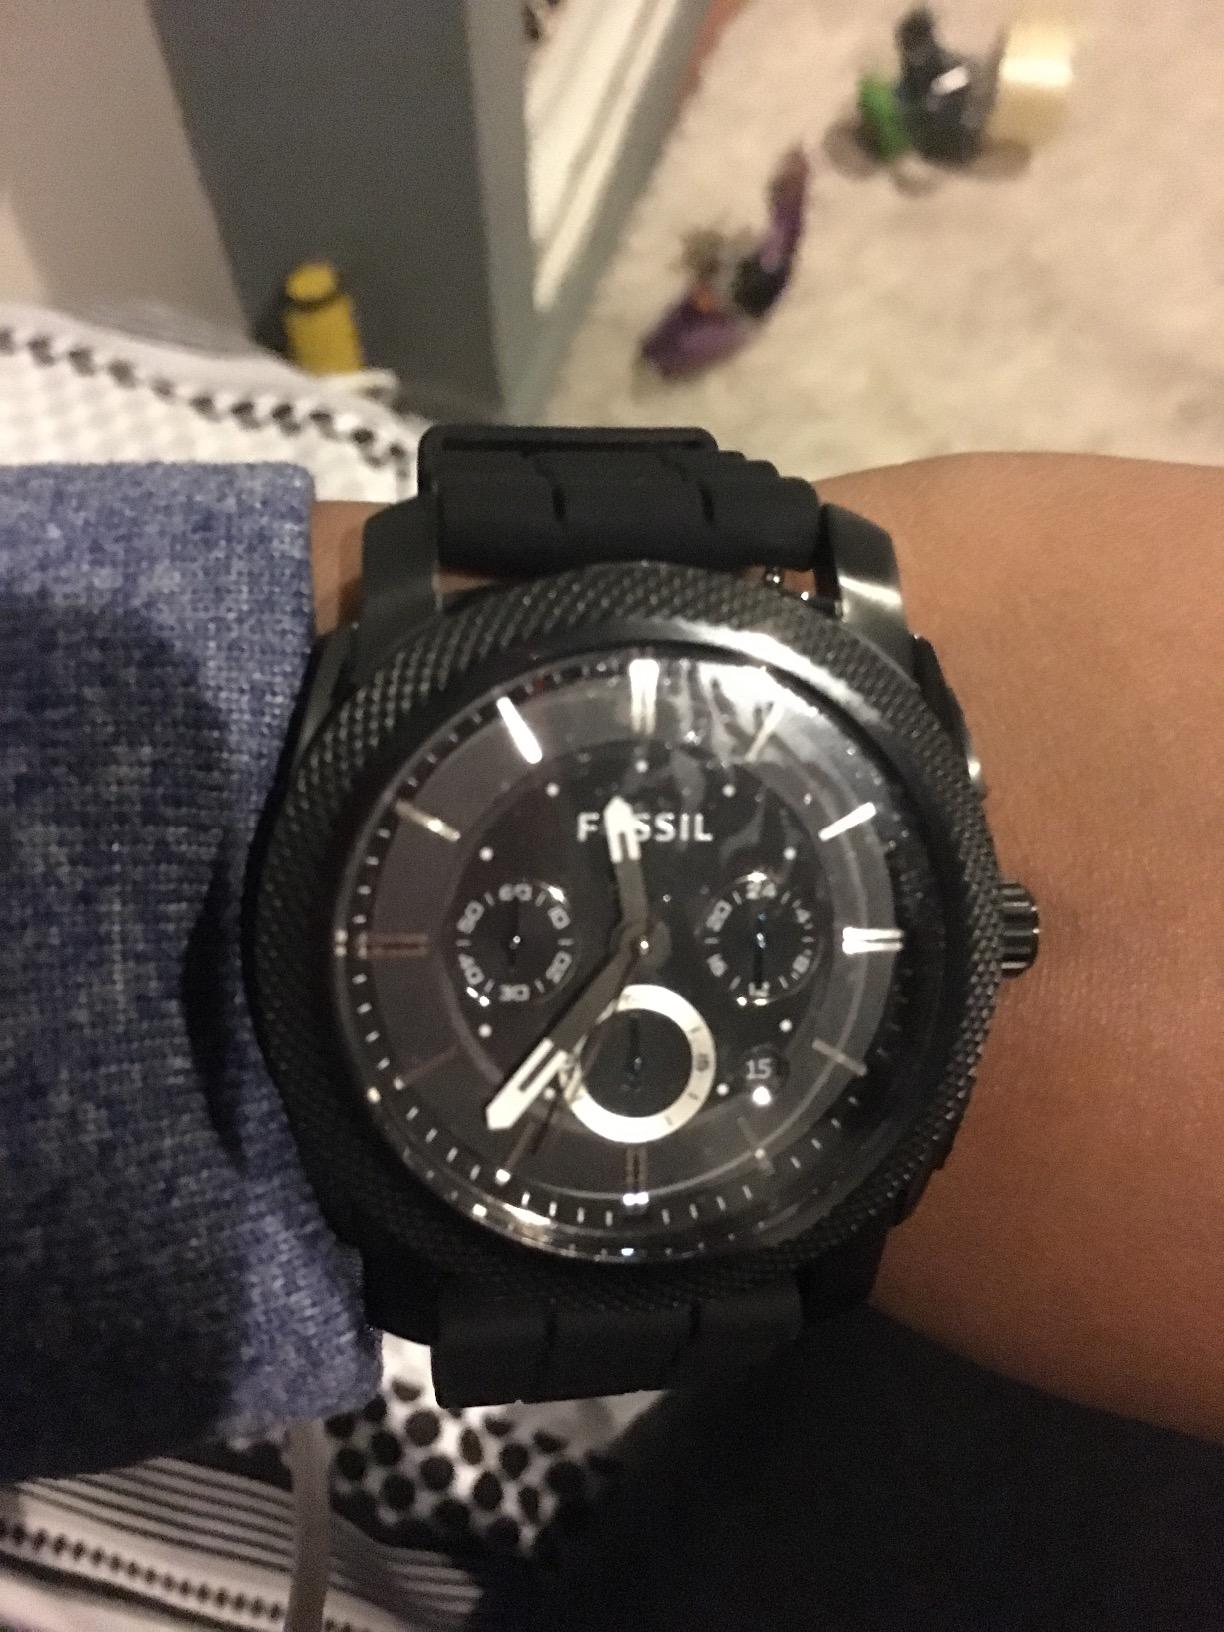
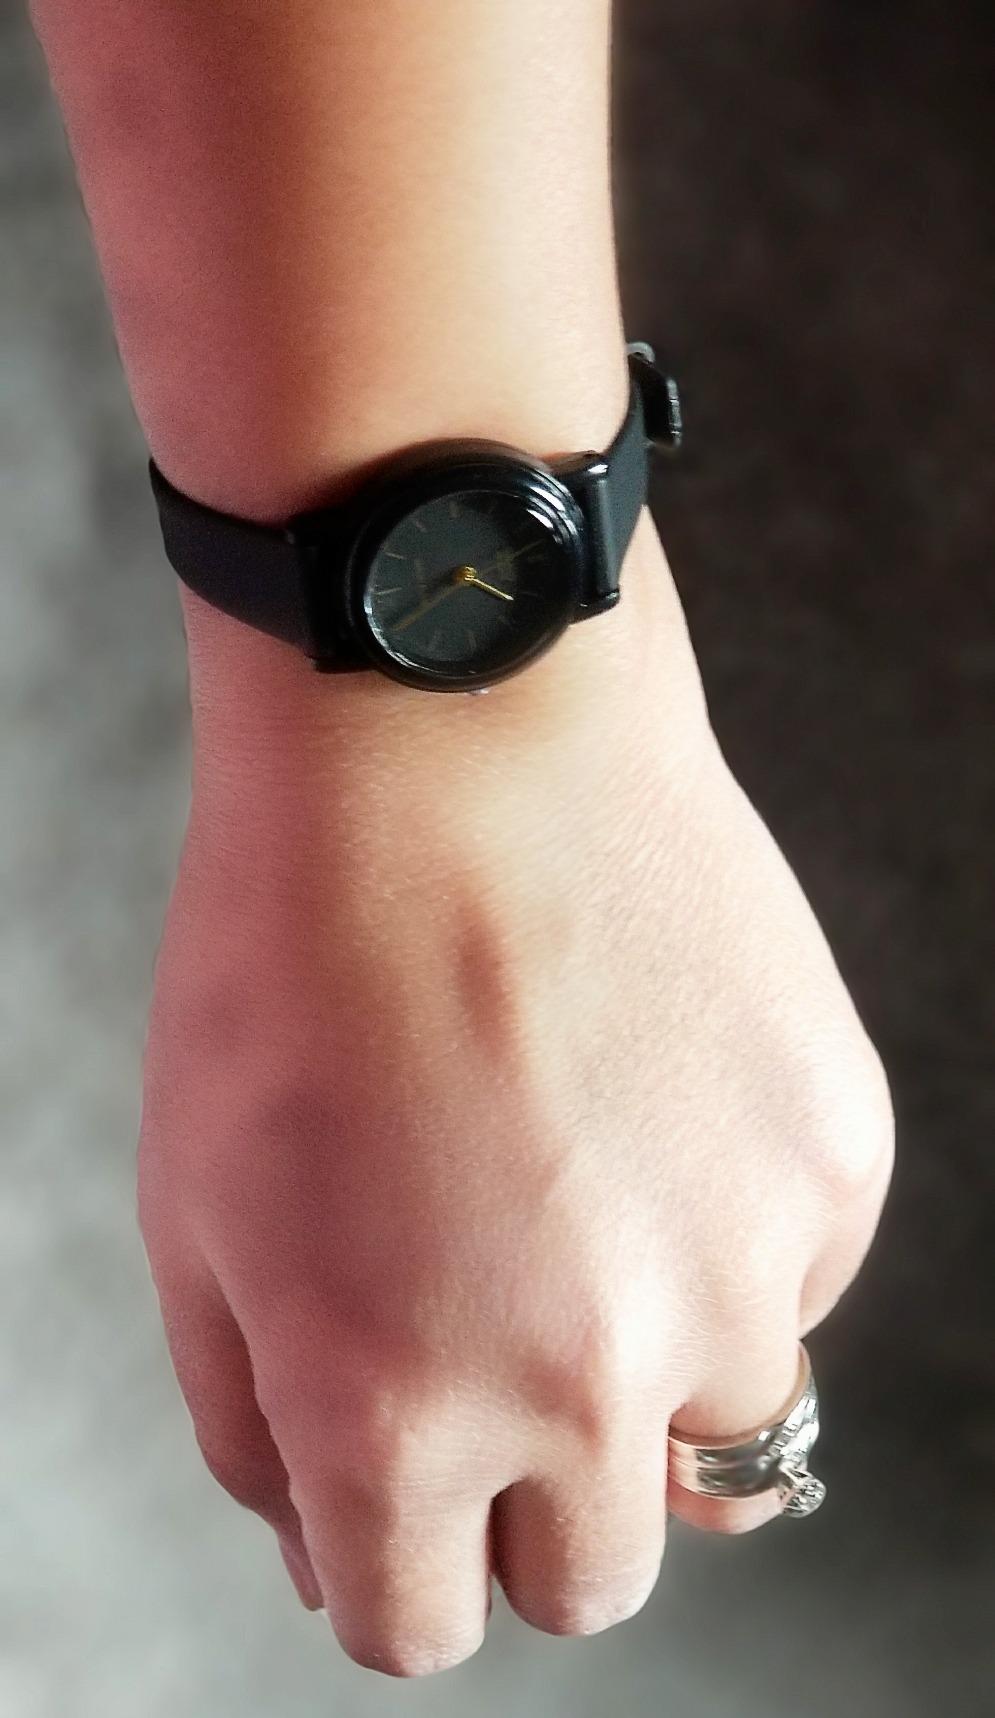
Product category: accessories_watch
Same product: no